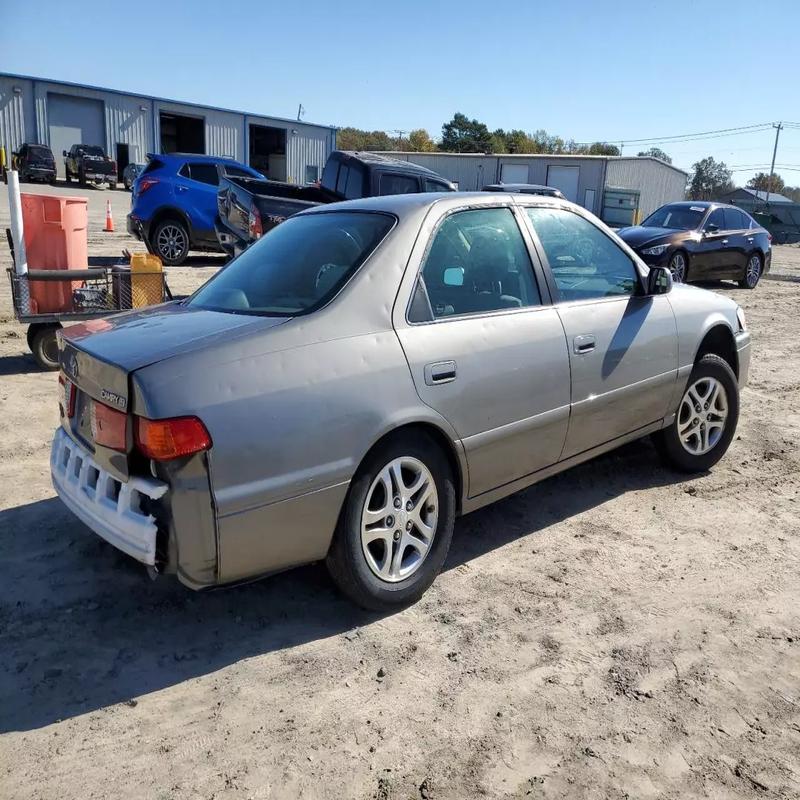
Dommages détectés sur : pare-choc arrière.
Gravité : majeur